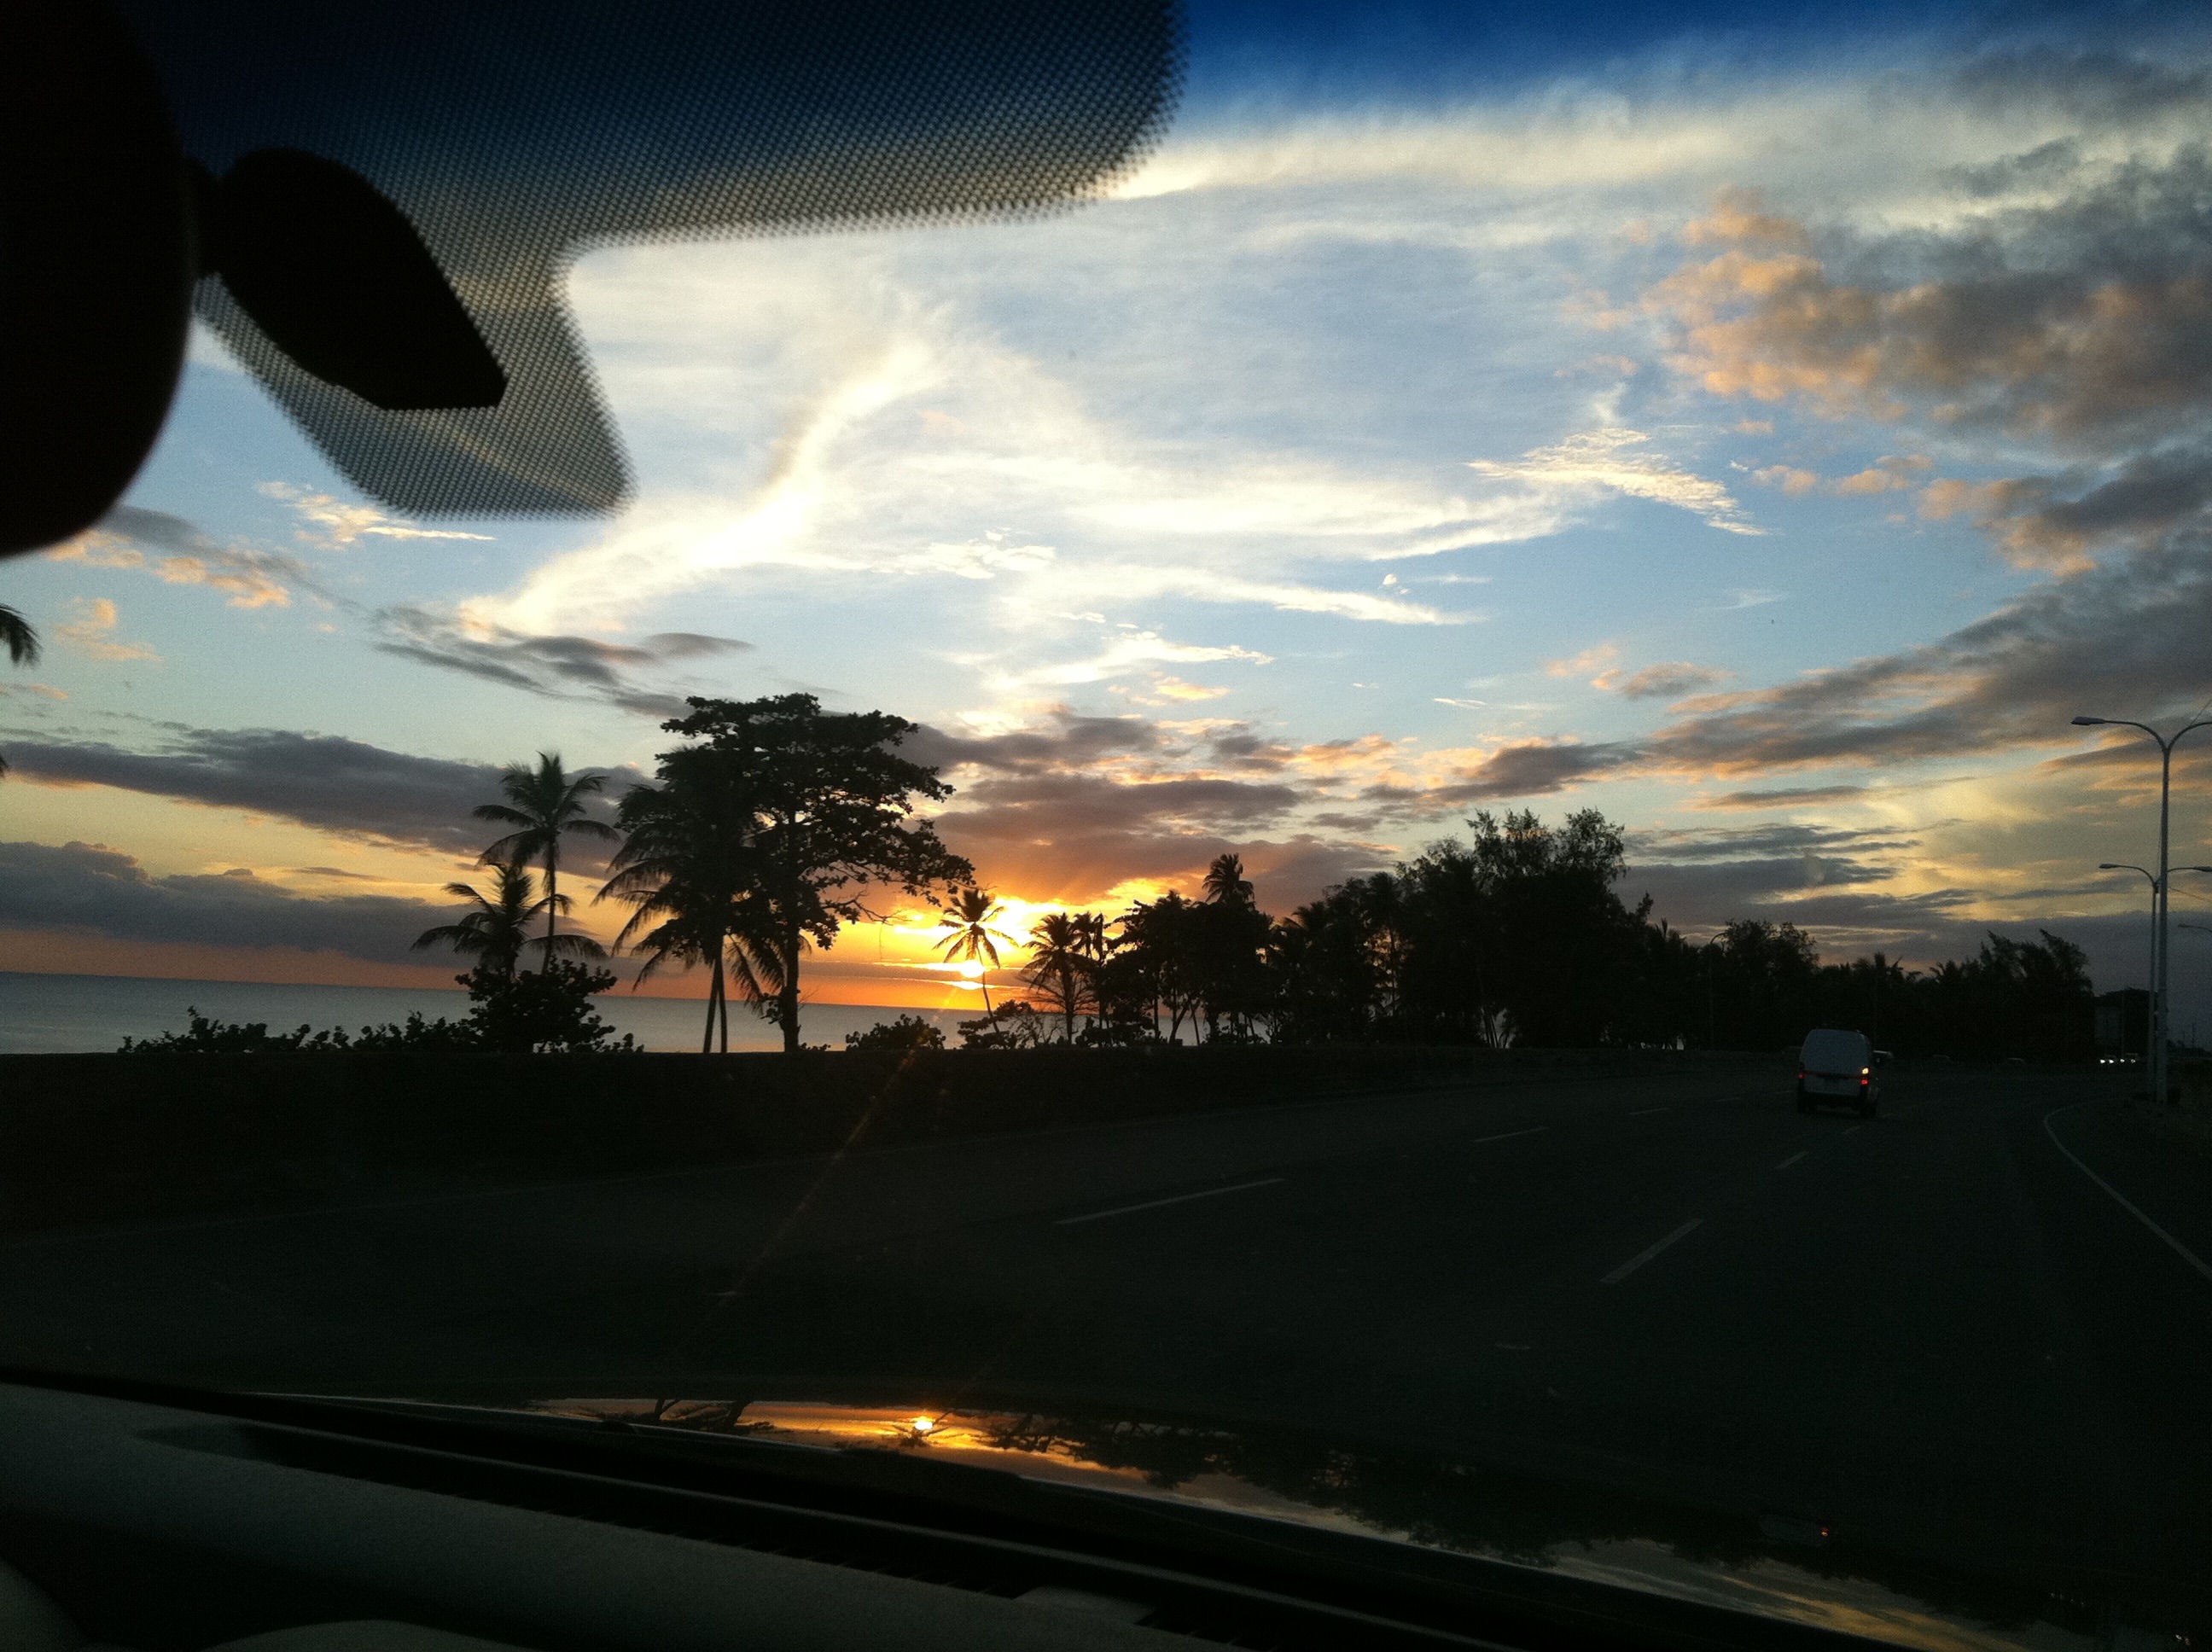
horizon, light, cloud, sky, sun, sunrise, sunset, sunlight, morning, driving, dawn, dusk, evening